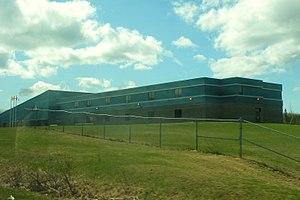
L'école La Passerelle à Pont-Landry, au Nouveau-Brunswick (Canada).
Pont-Landry est un village canadien situé dans le Gloucester, au nord-est du Nouveau-Brunswick. C'est un district de services locaux fusionné au Grand Tracadie-Sheila le 1ᵉʳ juillet 2014.